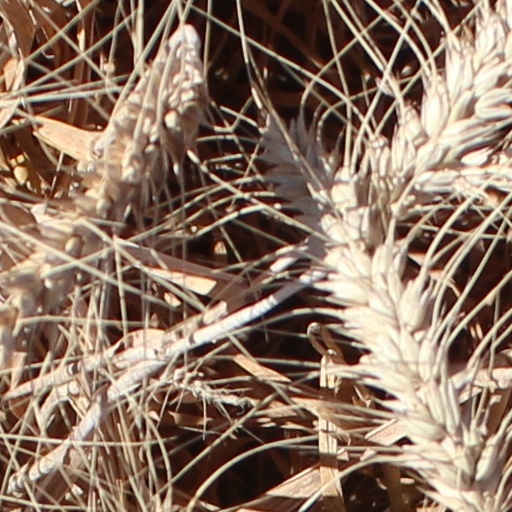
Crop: wheat